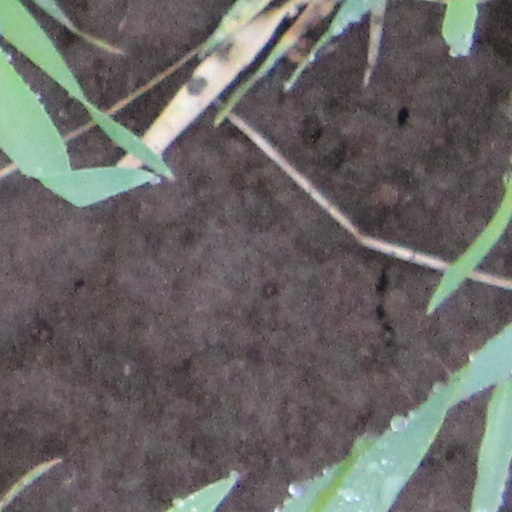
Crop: wheat